Hibino Station (Nagoya)

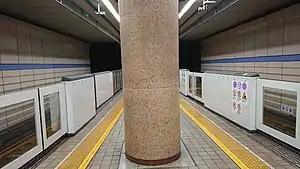
Platforms

is an underground metro station located in Atsuta-ku, Nagoya, Aichi Prefecture, Japan operated by the Nagoya Municipal Subway's Meikō Line. It is located 1.5 kilometers from the terminus of the Meikō Line at Kanayama Station. This station provides access to Nagoya Congress Center.